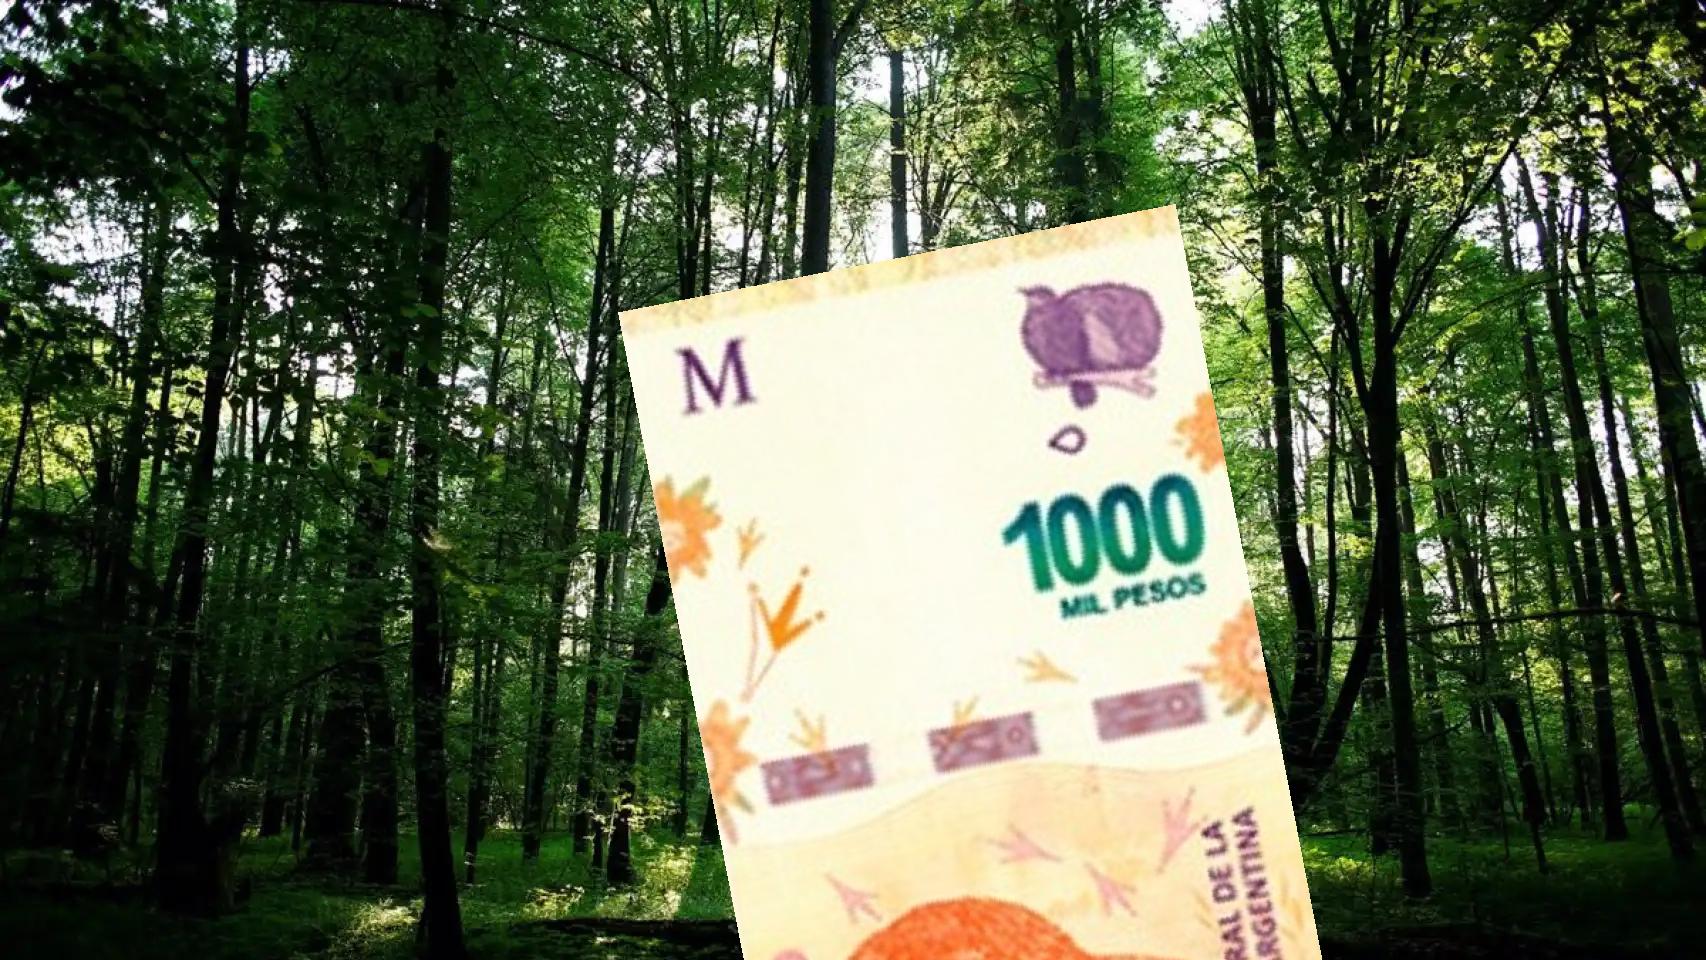
Denominación: 1000